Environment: real
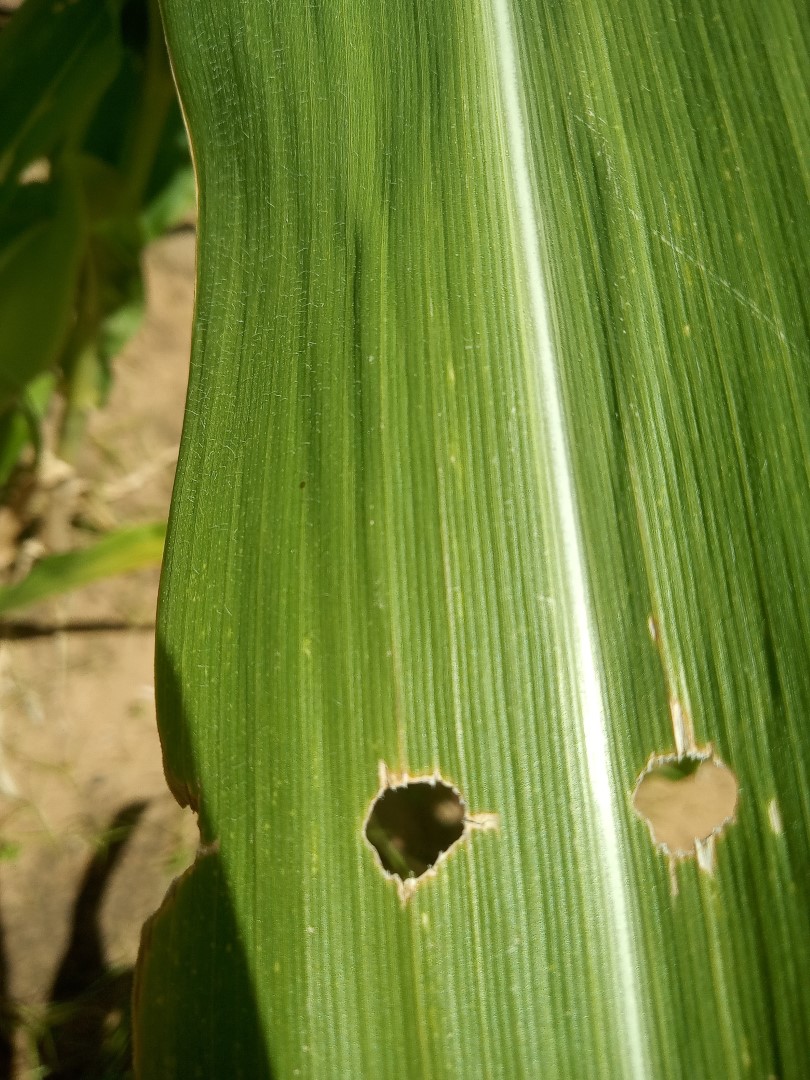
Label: fall_armyworm